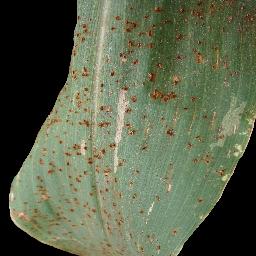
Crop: corn
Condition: (maize)_common_rust